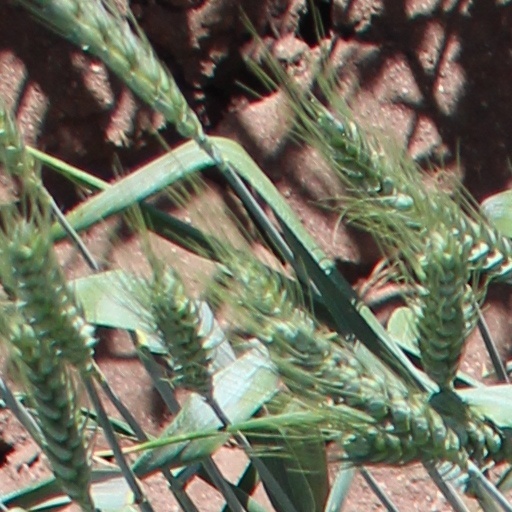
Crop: wheat